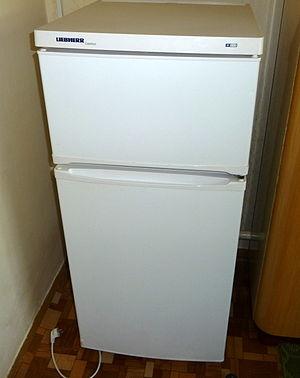
Le confort désigne de manière générale les situations où les gestes et les positions du corps humain sont ressentis comme agréable ou excluant le non-agréable ; où et quand le corps humain n'a pas d'effort à faire pour se sentir bien.